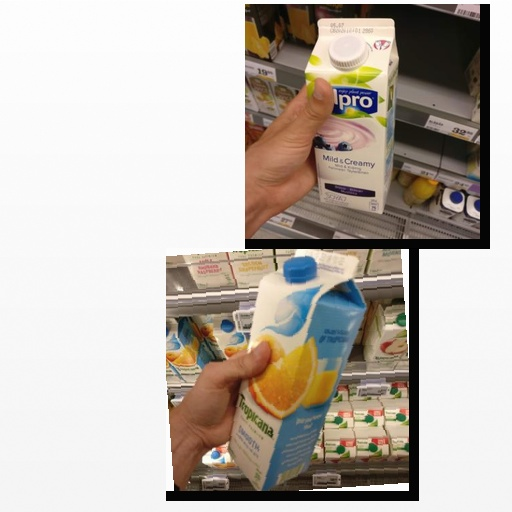
Food items: blueberry_soy_yogurt, mixed_juice